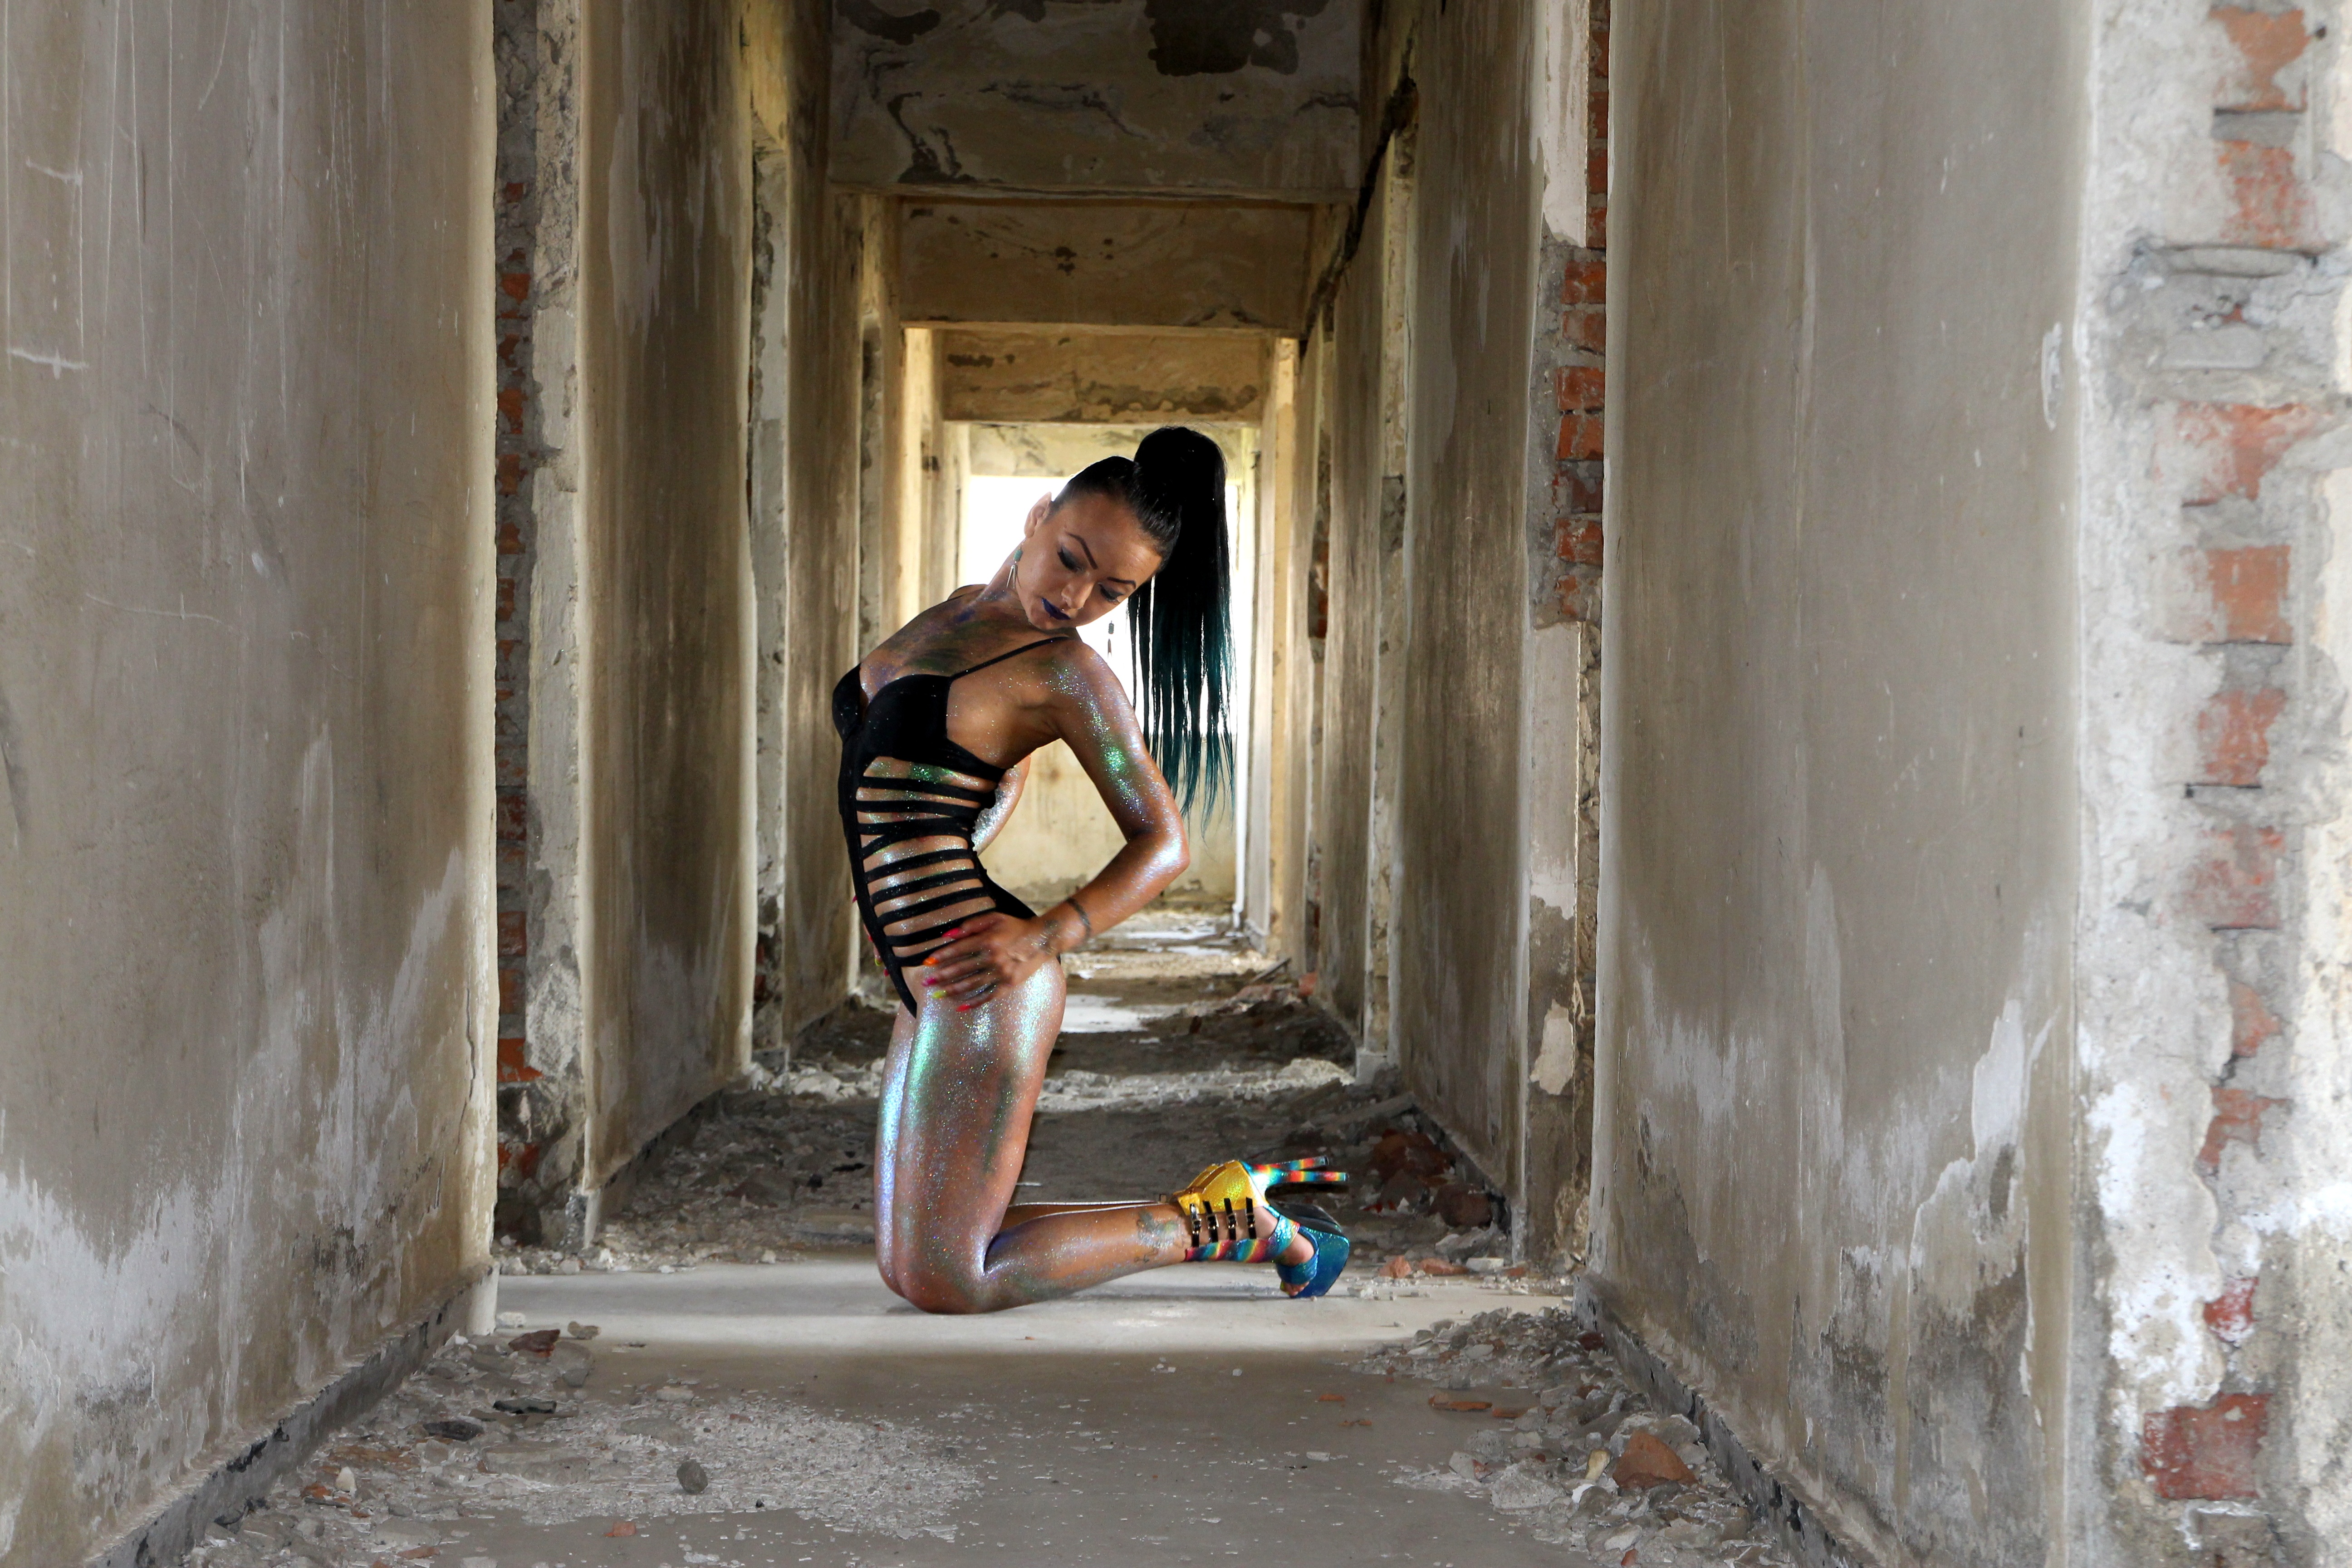
girl, wall, model, color, fashion, shoes, dress, temple, ruins, infrastructure, swimsuit, photograph, snapshot, beauty, image, sensual, forms